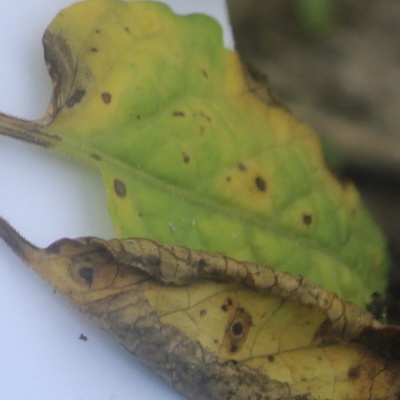
Crop: Tomato
Condition: septoria leaf spot